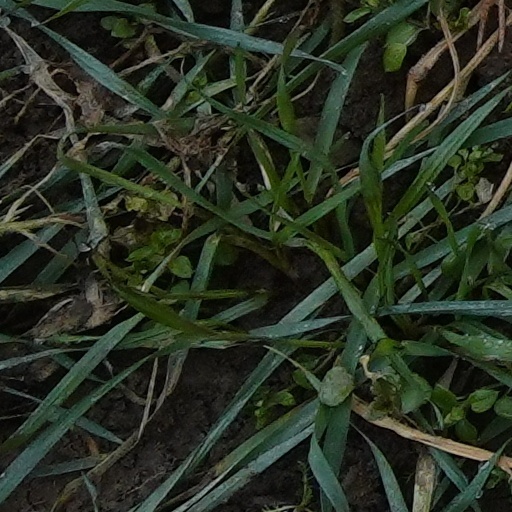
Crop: wheat